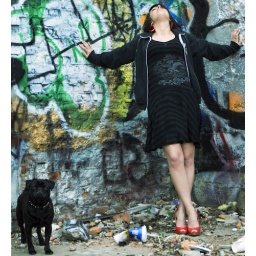
dog girl light glow cross over 1